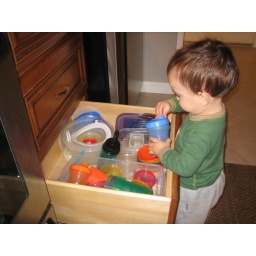
Playing in the plastic drawer